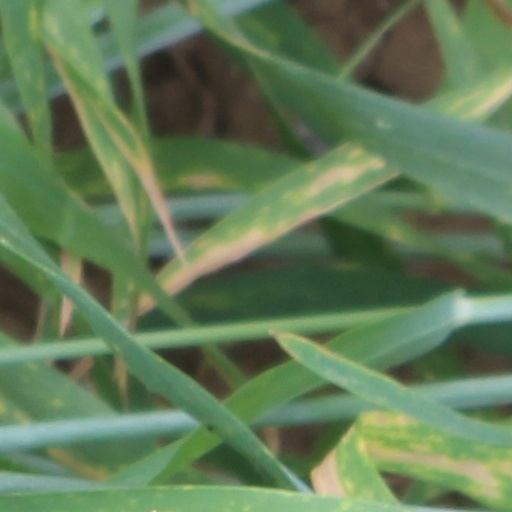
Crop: wheat